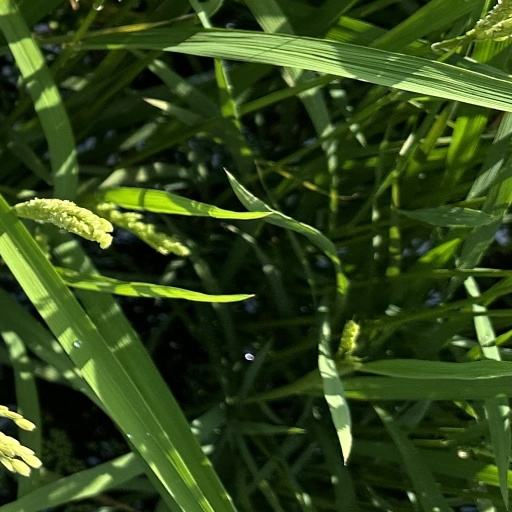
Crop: rice